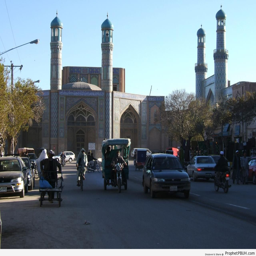
project focus of the friday mosque in architecture - picture